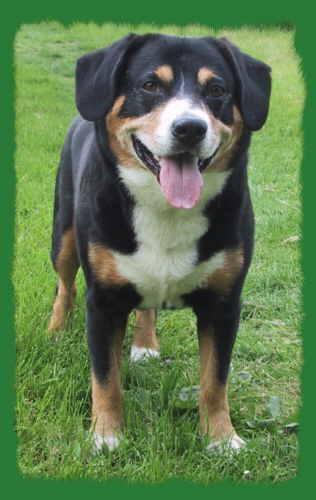
EntleBucher